New Albion

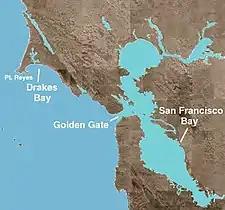
Drakes Bay, northwest of San Francisco

The New Albion claim was the first indication of English goals broader than simple reprisal against Spain which then influenced similar national expansion projects by others such as Humphrey Gilbert and Walter Raleigh. As a rejection of territorial claims based on papal authority, the New Albion claim asserted Elizabeth's notion of territorial claims via physical presence as opposed to a Papal mandate. This promoted the idea of New Albion as "the back side of Virginia," an expression of England's presumed legal status of sea-to-sea entitlement. The claim occupied a significant place in British geopolitical considerations for centuries and even strengthened Britain's entitlement to the fur trade commerce along the Northwest Coast. Its final influential assertion came in negotiating the Oregon Treaty of 1846 which divided the Oregon Country between Canada and the United States, with the border being along the 49th parallel north to the Pacific.